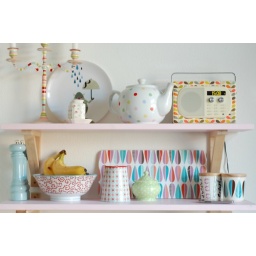
above our dining table in the kitchen